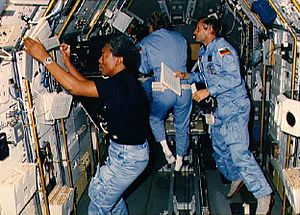
STS-61-A / Missionen
STS-61-A var Challengers 9. rumfærge-flyvning, opsendt d. 30. oktober 1985, og som vendte tilbage d. 6. november 1985. Det er den eneste gang. at otte personer har fløjet med rumfærgen fra starten til landingen.